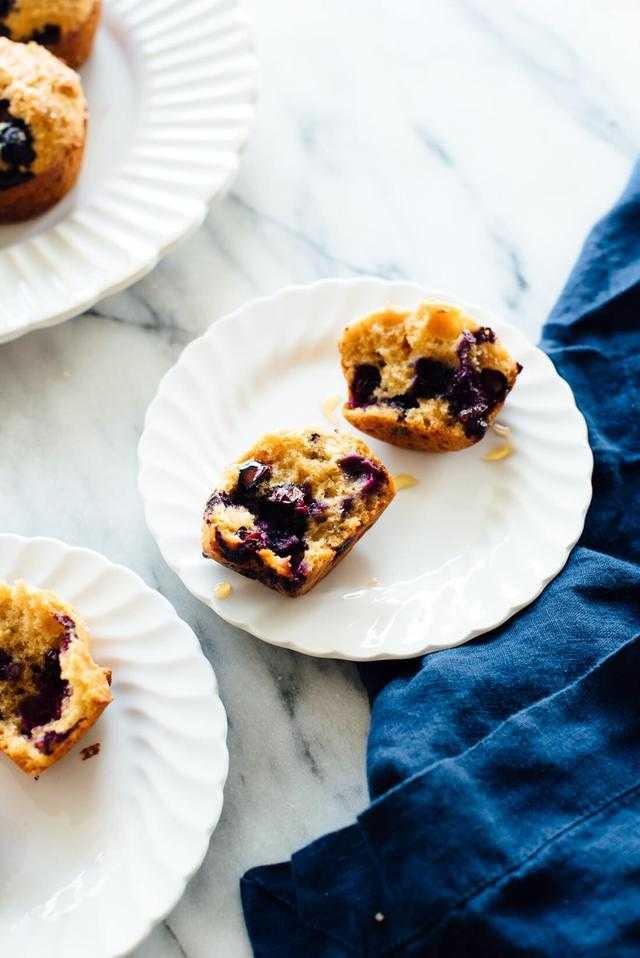
Label: Blueberry